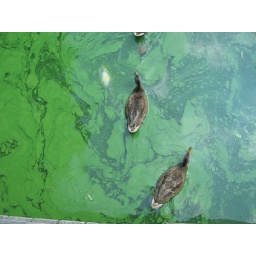
There were koi, ducks and turtles to watch in the water